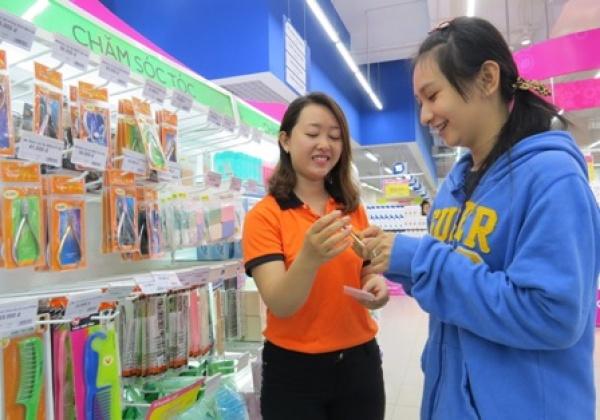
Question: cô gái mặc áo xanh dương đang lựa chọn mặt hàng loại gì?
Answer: cô gái mặc áo xanh dương đang lựa chọn các mặt hàng chăm sóc tóc